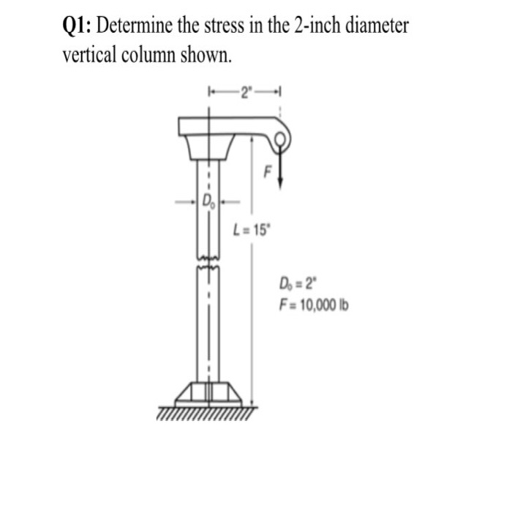
q1 : determine the stress in the - inch diameter vertical column shown .